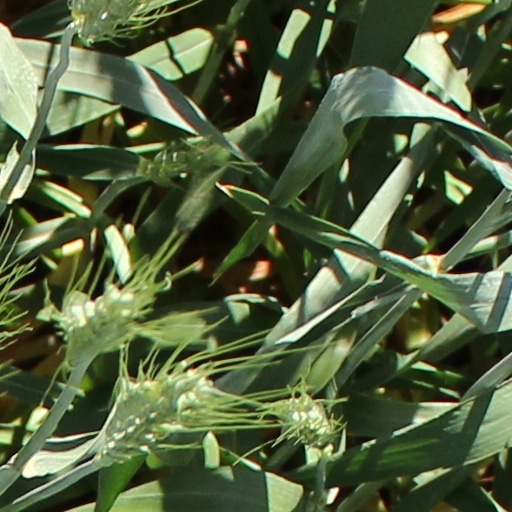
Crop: wheat